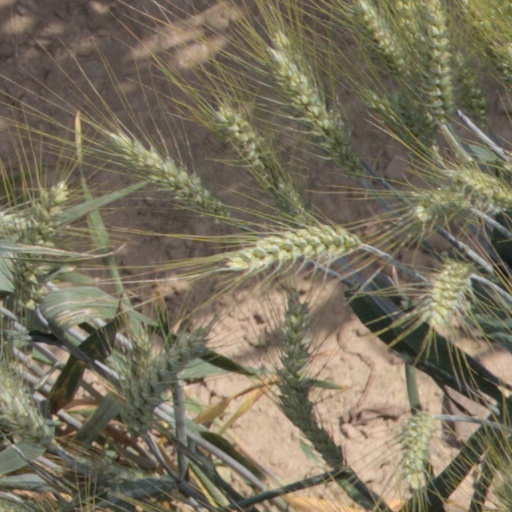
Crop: wheat